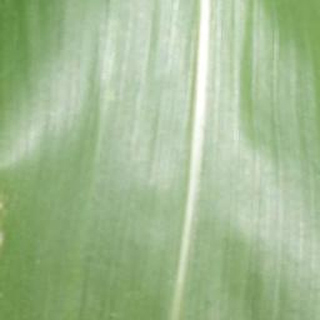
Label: healthy_corn